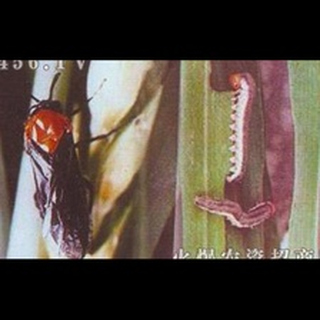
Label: wheat_stem_fly